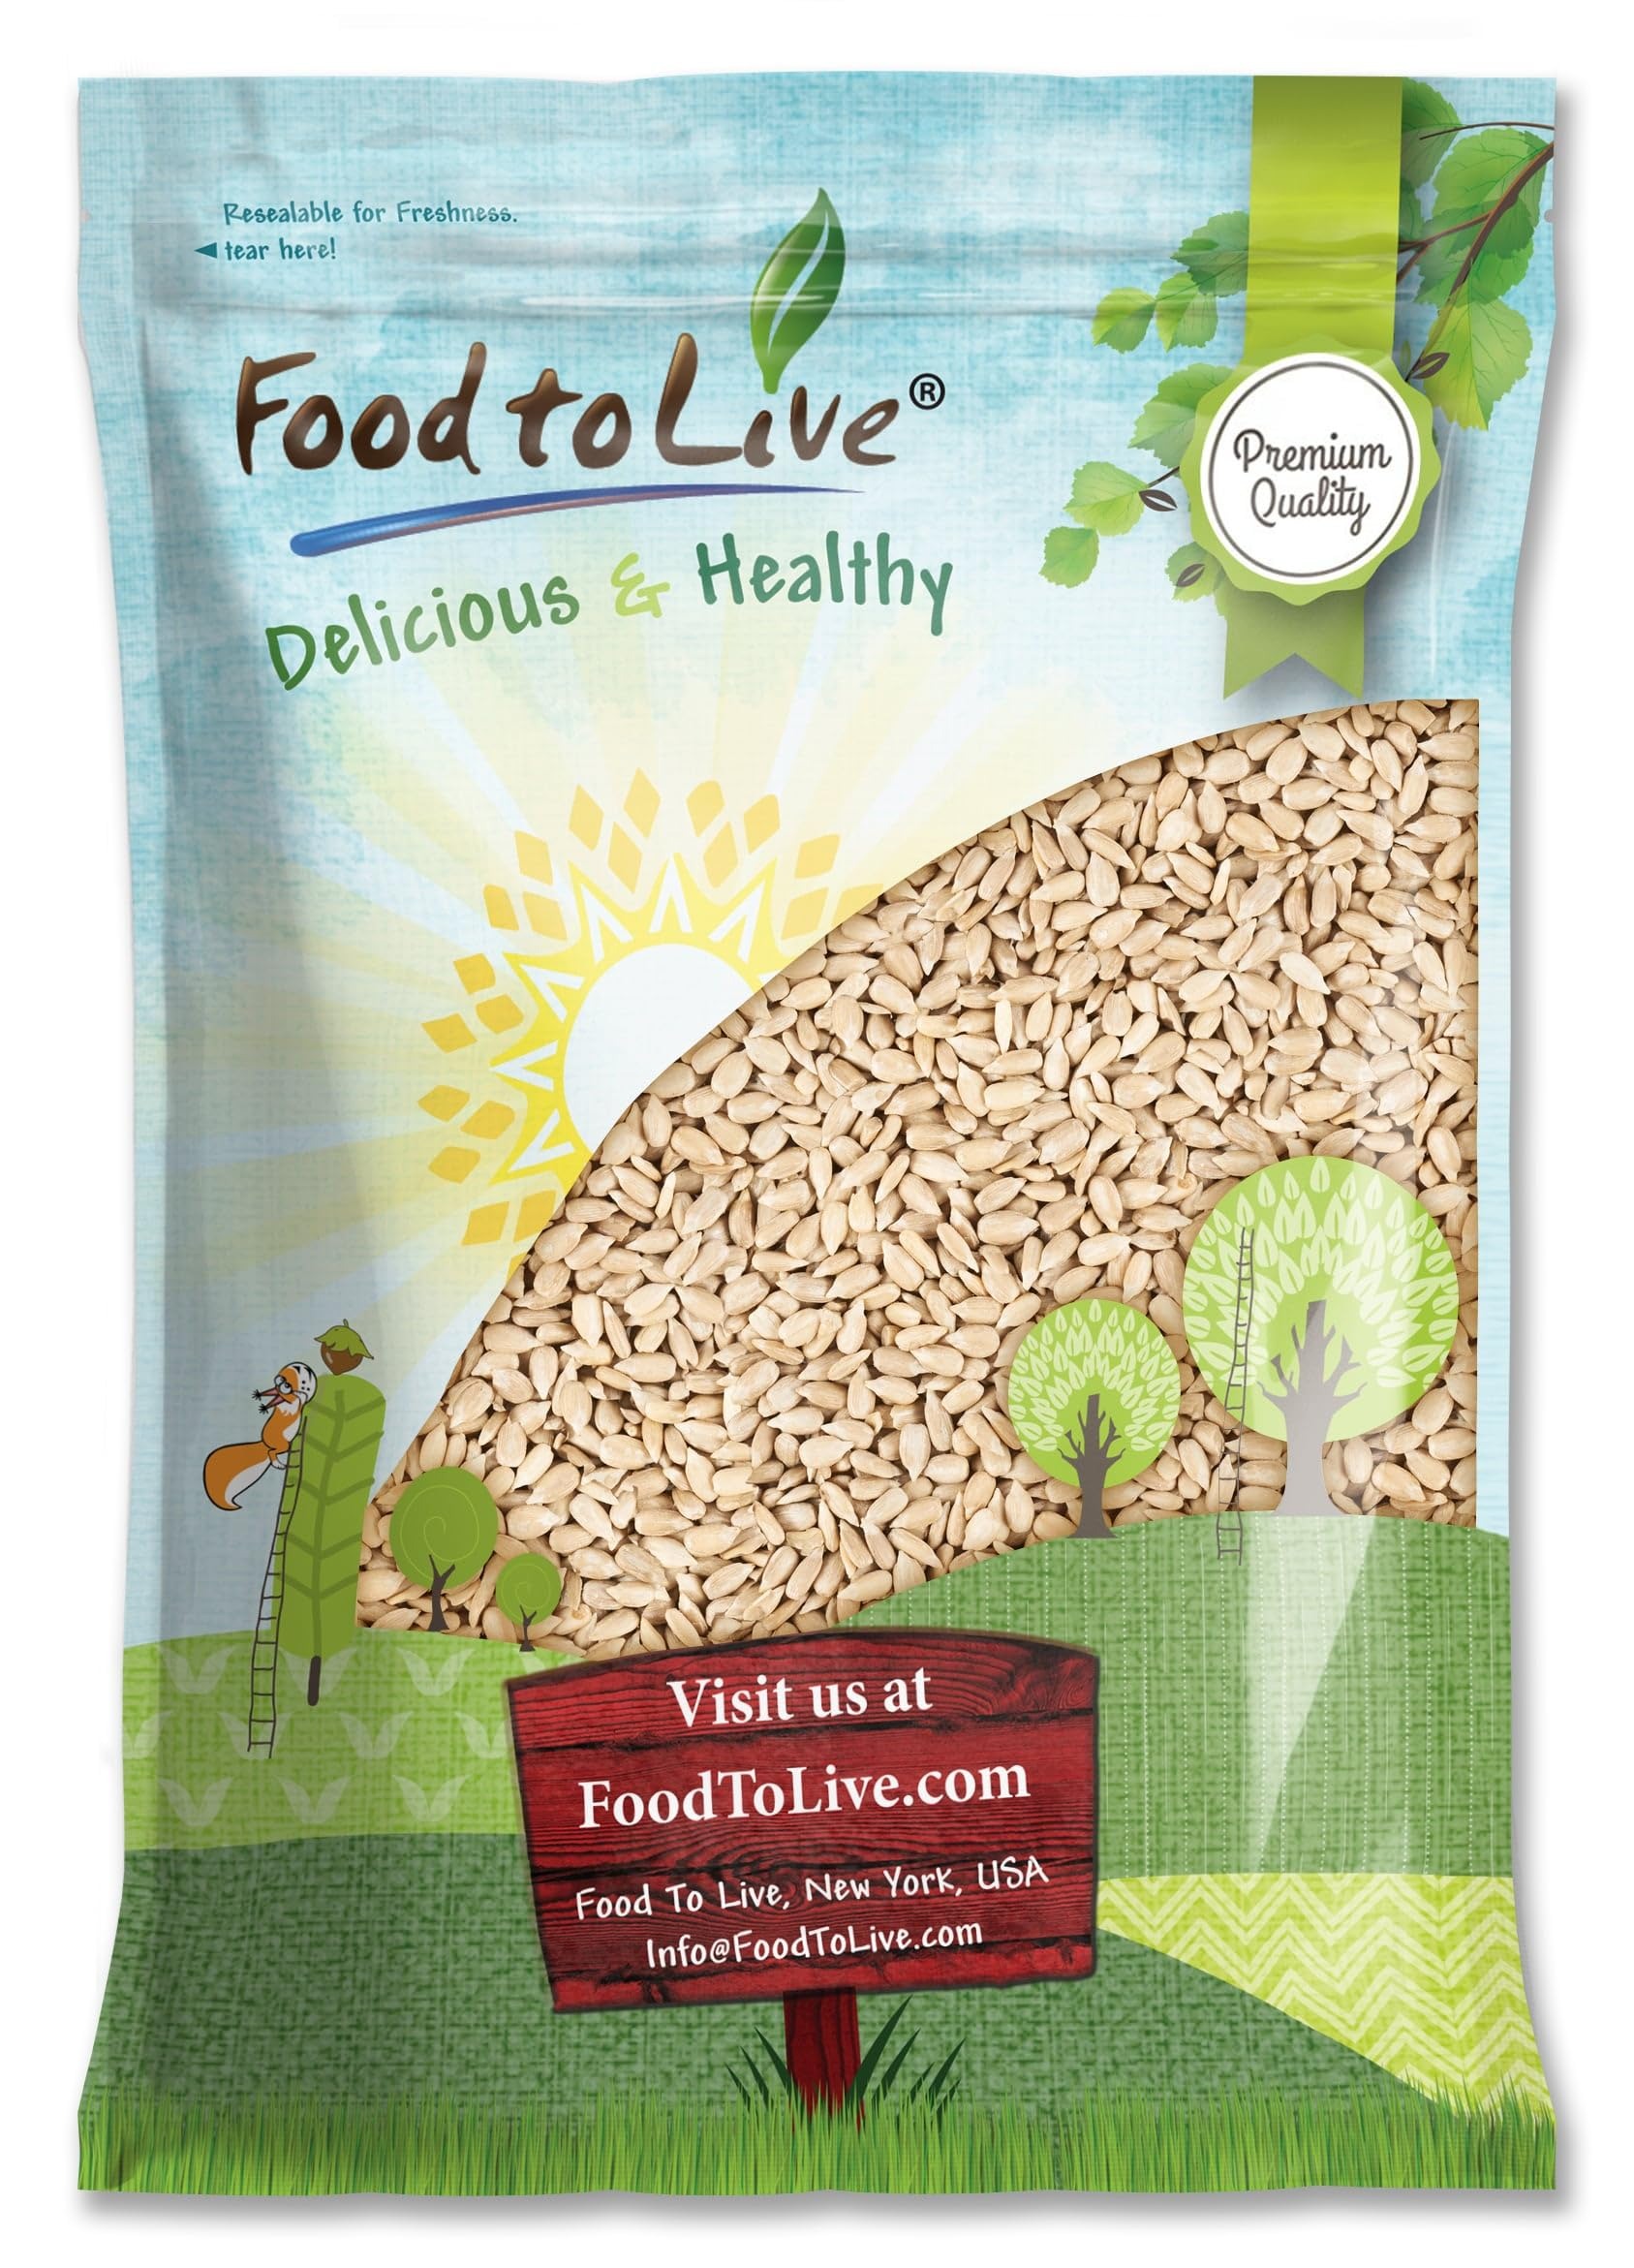
Item Name: Food to Live Sunflower Seeds, 12 Pounds – Non-GMO Verified, Kernels, No Shell, Kosher, Raw, Vegan, Sirtfood, Bulk
Bullet Point 1: ✔️Premium quality sunflower seeds are perfect for snacking and cooking.
Bullet Point 2: ✔️Buy in bulk to save money.
Bullet Point 3: ✔️Sunflower seeds are a delicious and healthy snack packed with essential nutrients.
Bullet Point 4: ✔️100% natural raw sunflower kernels can be added to salads, cereals, and baked goods.
Bullet Point 5: ✔️ The resealable bag will help you keep the seeds fresh.
Value: 192.0
Unit: Ounce

Price: 55.25